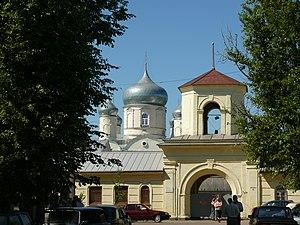
Le monastère de Zverine de l'Intercession est un ancien couvent pour femmes de l'Église orthodoxe situé à Novgorod. Il se trouve sur la rive gauche du Volkhov, non loin du confluent avec le petit ruisseau appelé du nom de Gzen.